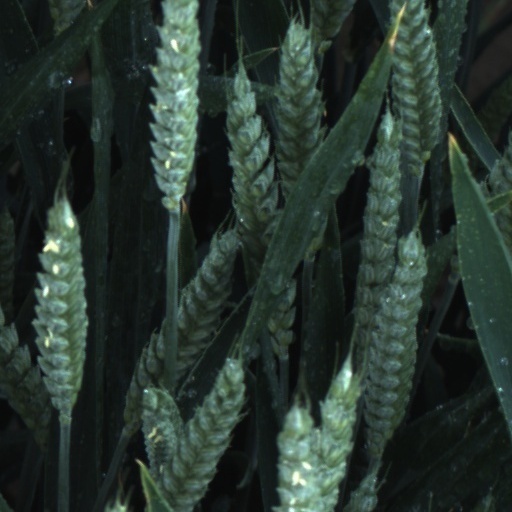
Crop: wheat